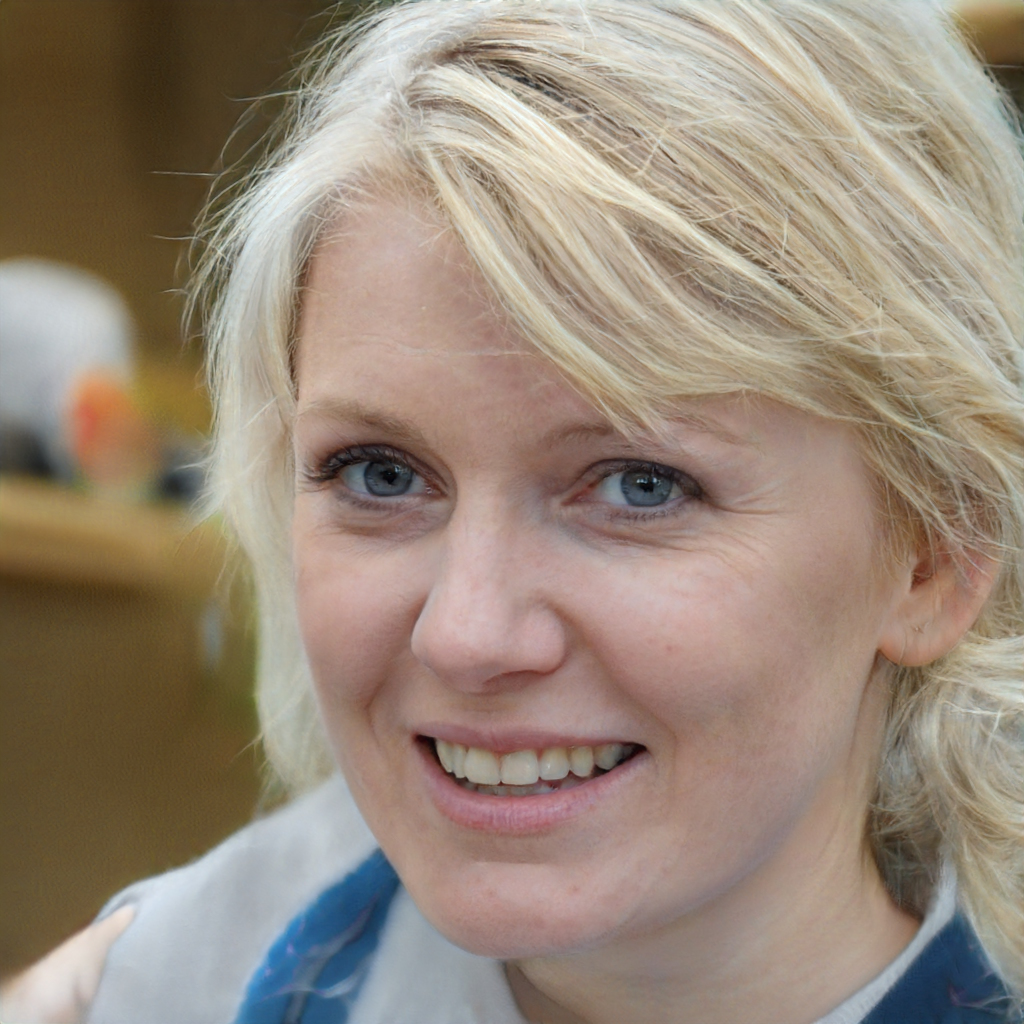
Label: Colored